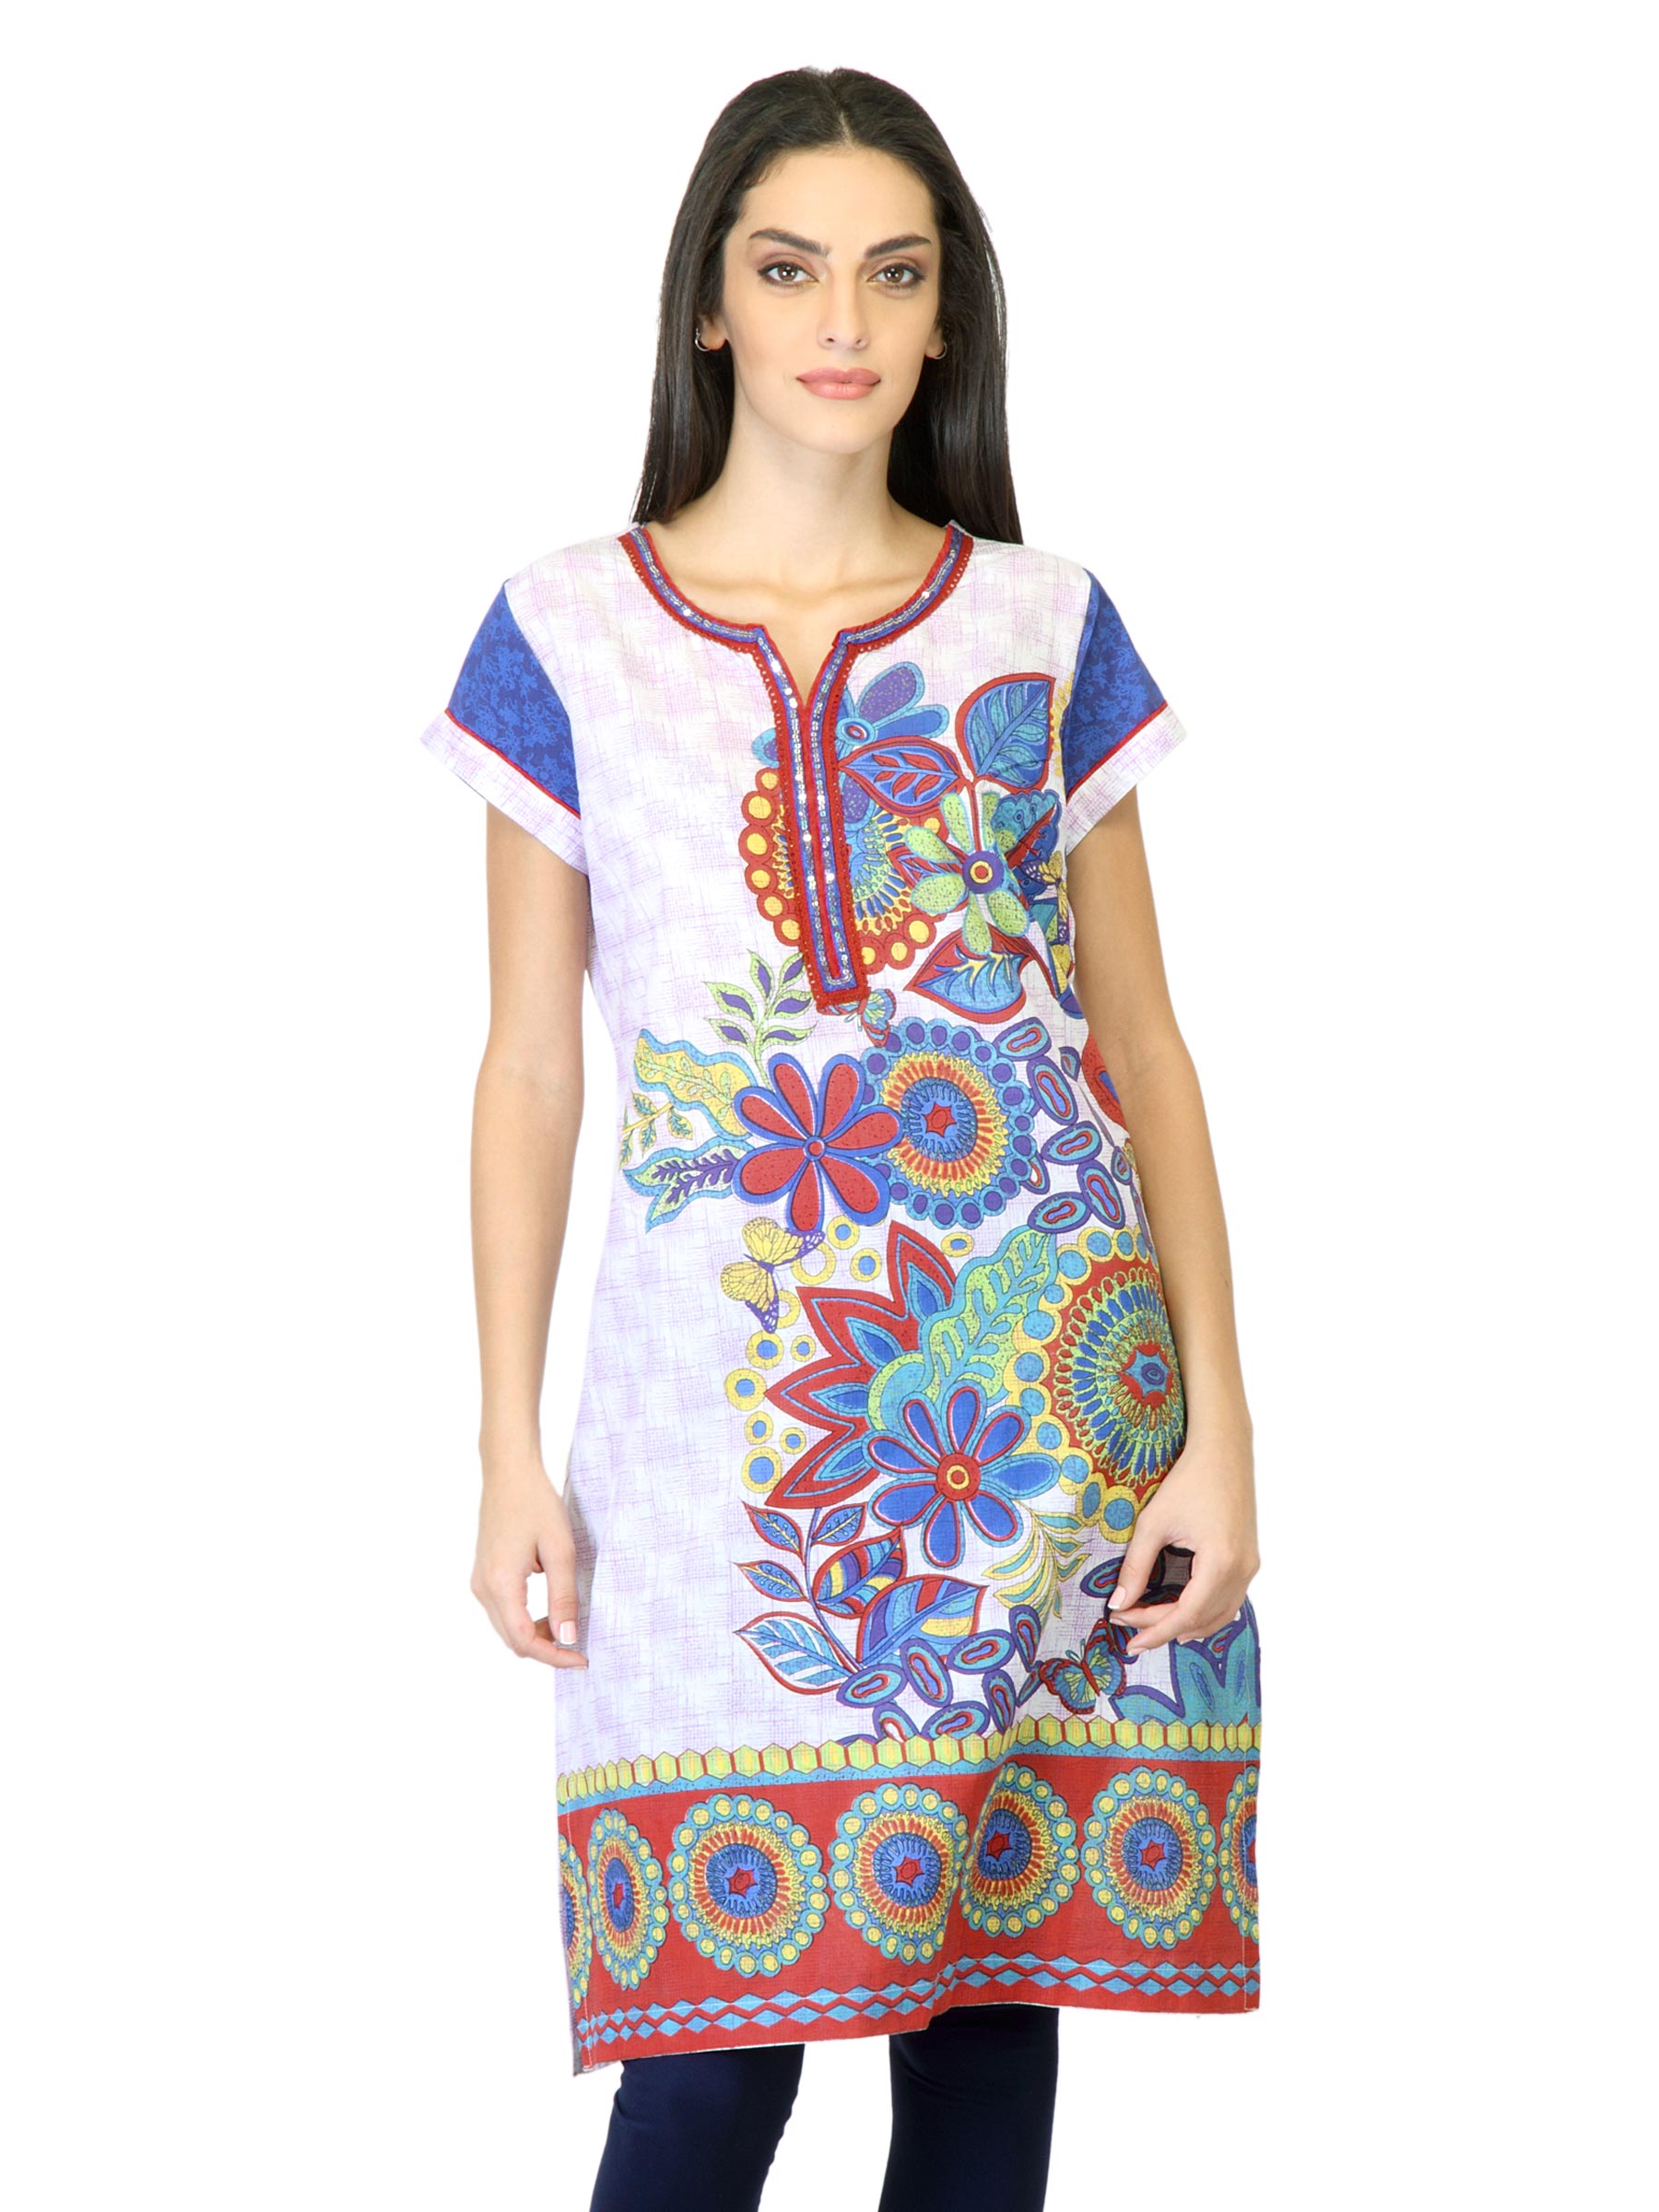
Biba Women Printed White & Purple Kurta
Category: Apparel / Topwear / Kurtas
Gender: Women
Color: White
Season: Summer 2012
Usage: Ethnic